Vietnam at the 2016 Summer Olympics

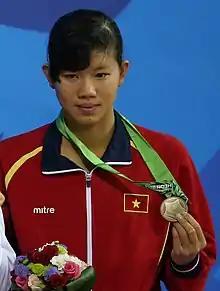
Nguyễn Thị Ánh Viên ("pictured in 2014") broke her own national record in the Women's 400 metre individual medley category

Vietnam entered two swimmers into the Olympic competition. Nguyễn Thị Ánh Viên was the only Vietnamese swimmer listed on the qualified list compiled by the International Swimming Federation in July 2016. Viên qualified in four A standards, three of them were reached when she competed a year earlier at the Southeast Asian Games. Hoàng Quý Phước, who achieved two B standards, qualified for the Games through wildcard place in July 2016. The VOC picked and submitted Phước among the four Vietnamese male swimmers who also reached the B standards for the sole wildcard spot. Phước achieved the B-standards in April 2015 while practicing in Japan. It marked Phước's first and Viên's second consecutive time at the Olympics. At 20 years old, Viên was the youngest member of the delegation and competed in the most categories, participating in three events.